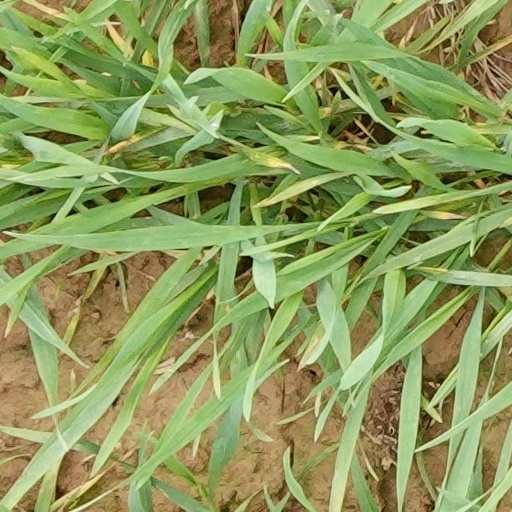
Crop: wheat